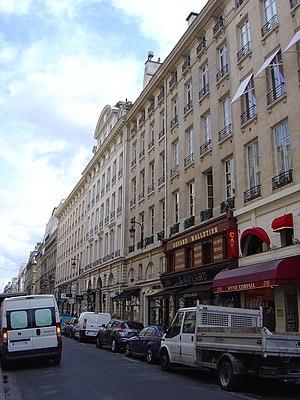
229-235 de la rue Saint-Honoré, à Paris.
Le monastère royal de Saint-Bernard, plus connu sous le nom de couvent des Feuillants, était un monastère parisien fondé en 1587 par Henri III pour les religieux de l'ordre cistercien réformé des Feuillants. Situés rue Saint-Honoré, derrière les actuels nᵒˢ 229-235 de cette rue, près de l'angle de l’actuelle rue de Castiglione, ses bâtiments ont été rasés au début du XIXᵉ siècle.